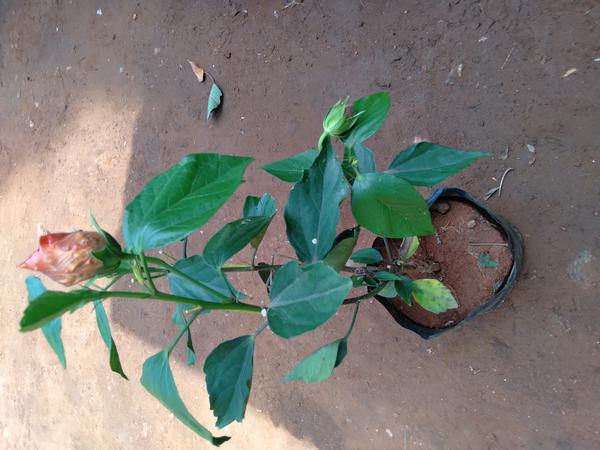
Plant: Hibiscus